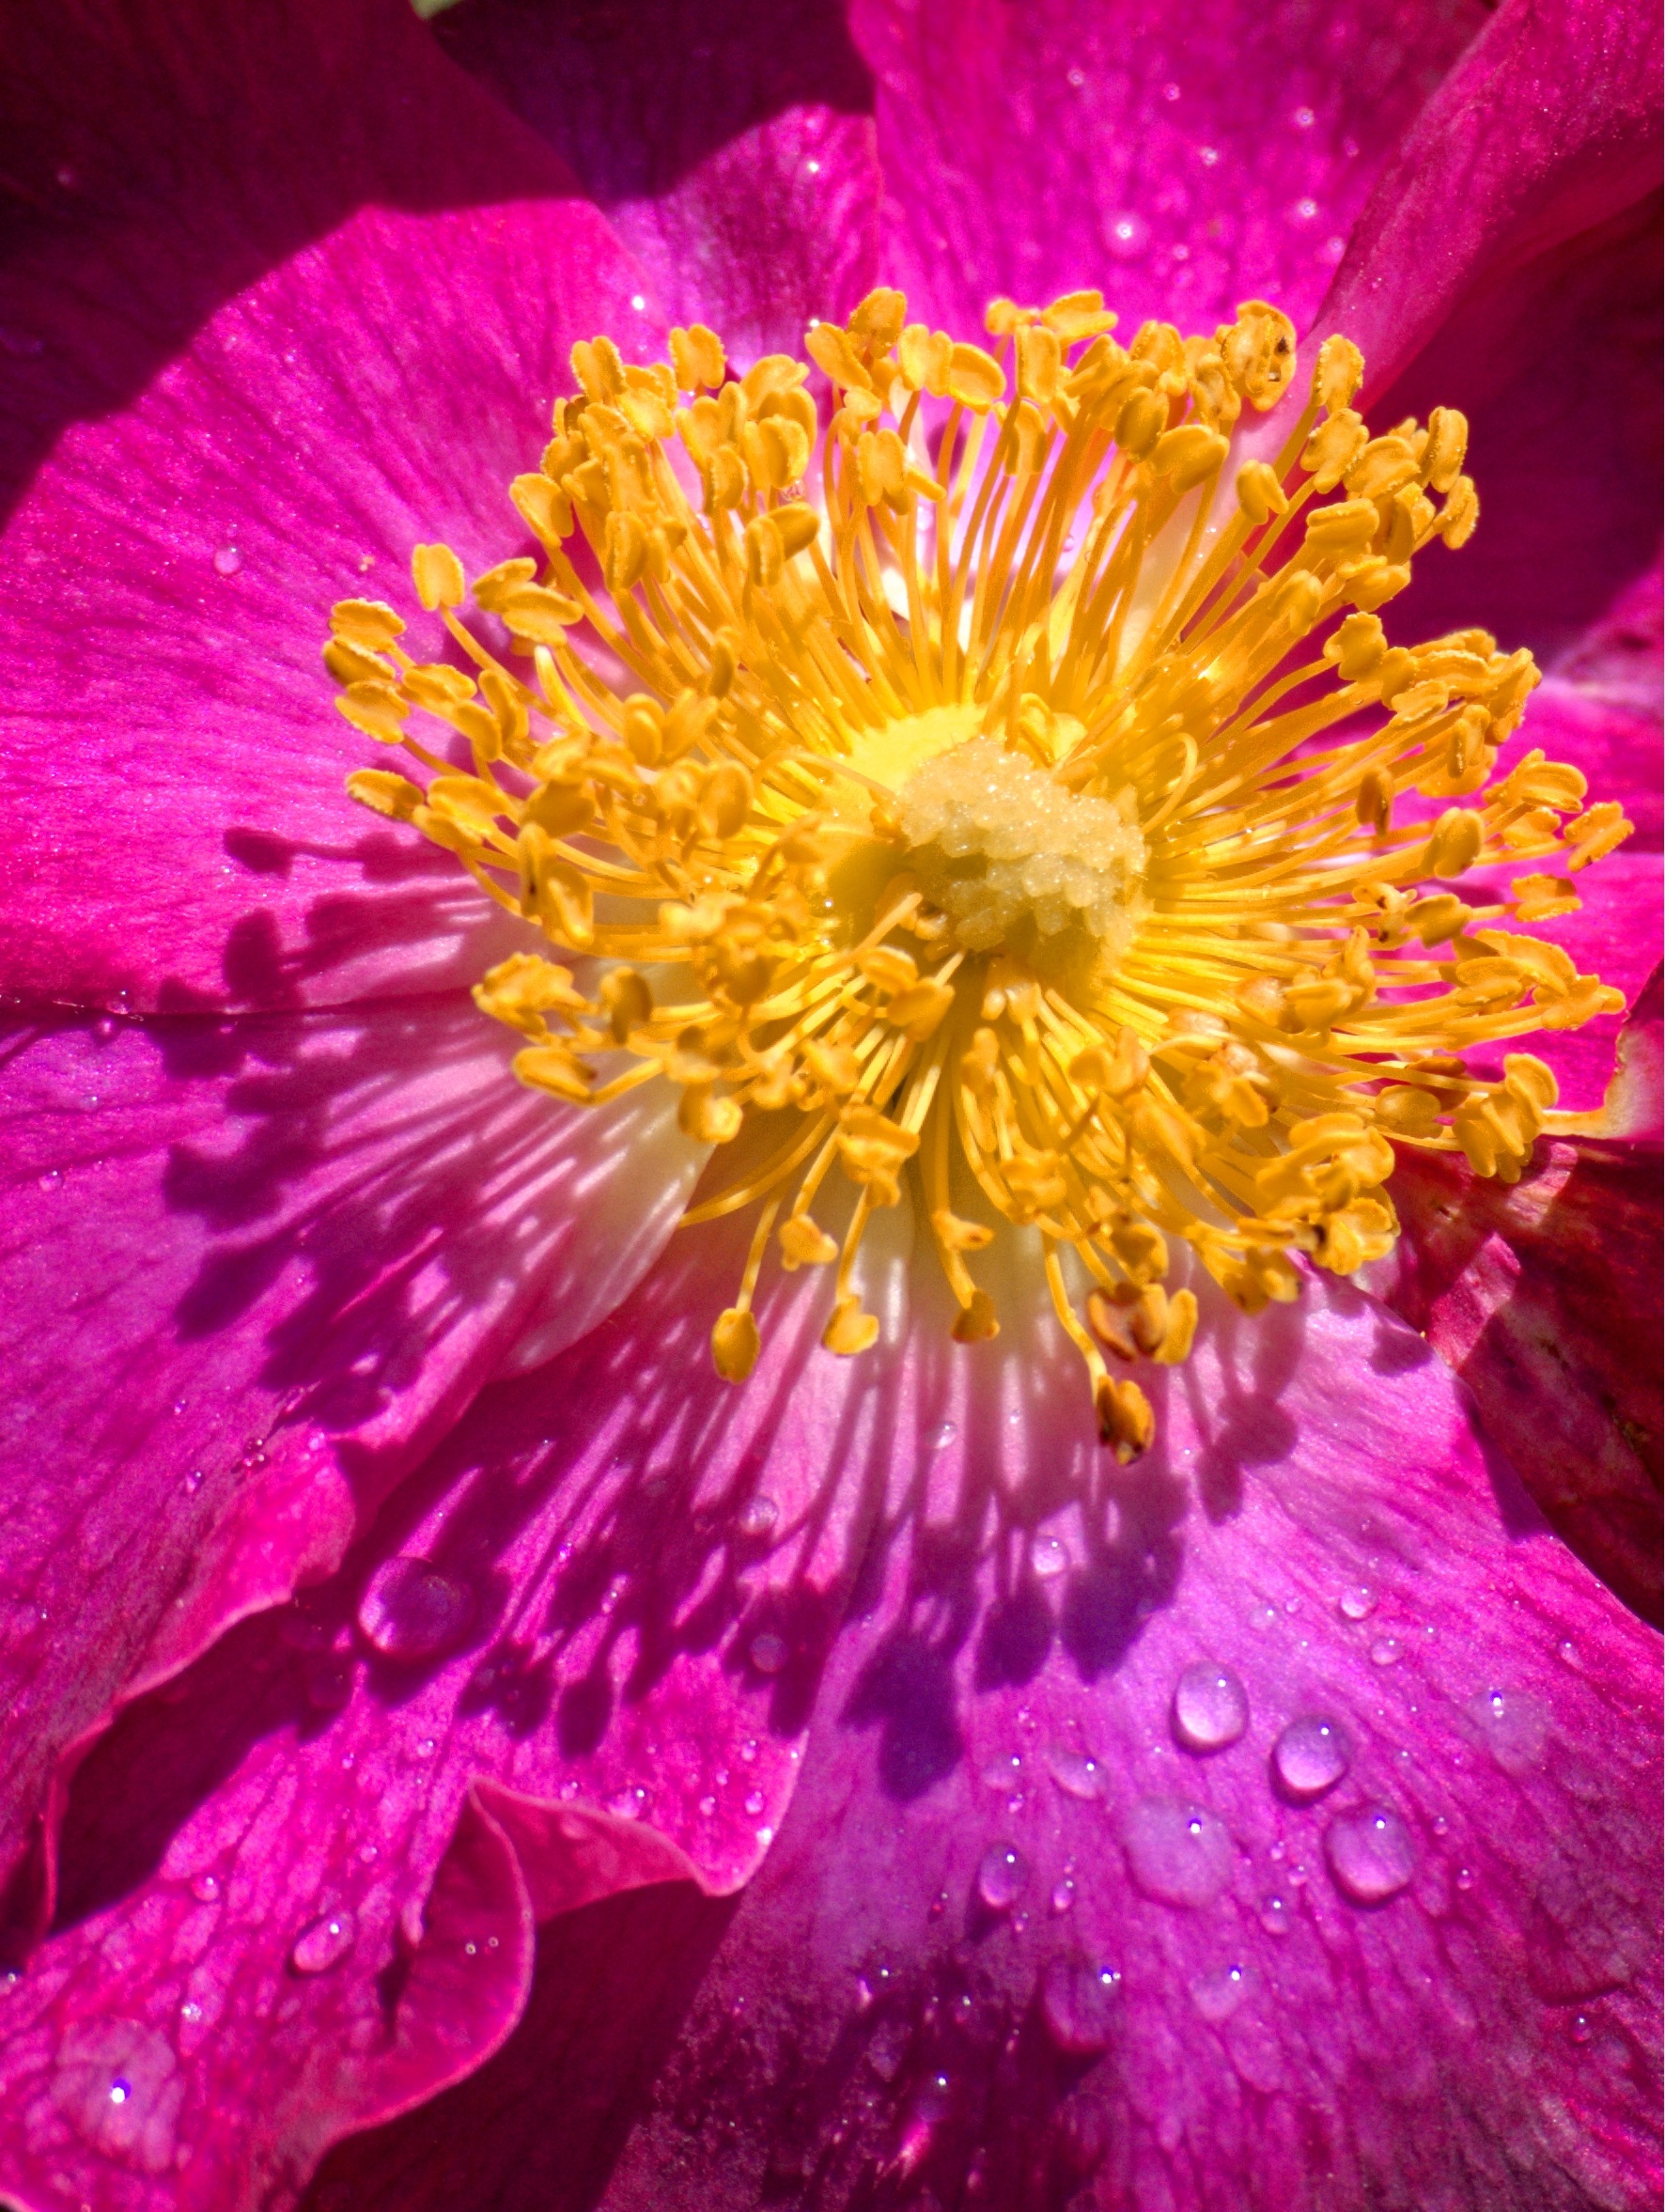
blossom, plant, flower, petal, bloom, rose, pollen, red, pink, flora, wildflower, wild rose, macro photography, flowering plant, daisy family, bee pollen, annual plant, land plant